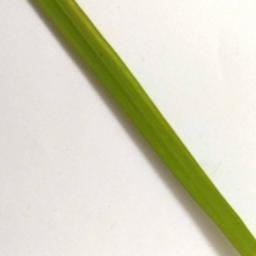
Label: Rice___Healthy